Behind These Hazel Eyes

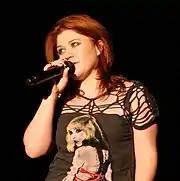
Critics thought that "Behind These Hazel Eyes" showcases Clarkson's vocal prowess.

Elizabeth Scott of Sky Living wrote, "while Clarkson is doing well musically, her love life still hasn't picked up and she is heartbroken once again. I'm sure the thought of another top ten hit might cheer her up!" Scott Juba of The Trades considered "Behind These Hazel Eyes" as the highlight of the album, writing "Now that [Clarkson is] a few years older than she was when she recorded her first album, she brings more authenticity to relationship songs." Evan Sawdey of "PopMatters" compared "Don't Let Me Stop You" (2009) with "Behind These Hazel Eyes" saying that the former "may sound like another rewrite of an older Clarkson hit (in this case, "Behind These Hazel Eyes"), but the observational lyrics about a questionable relationship are what ultimately makes the whole thing click." Charles Merwin of "Stylus Magazine" felt that the song should sell records more because "the entire musical backing drops out to let Clarkson's voice through to live or die on its own."